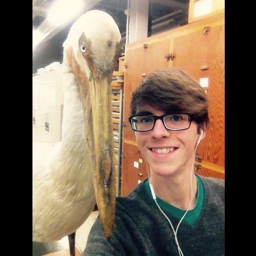
grant next to biological species